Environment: real
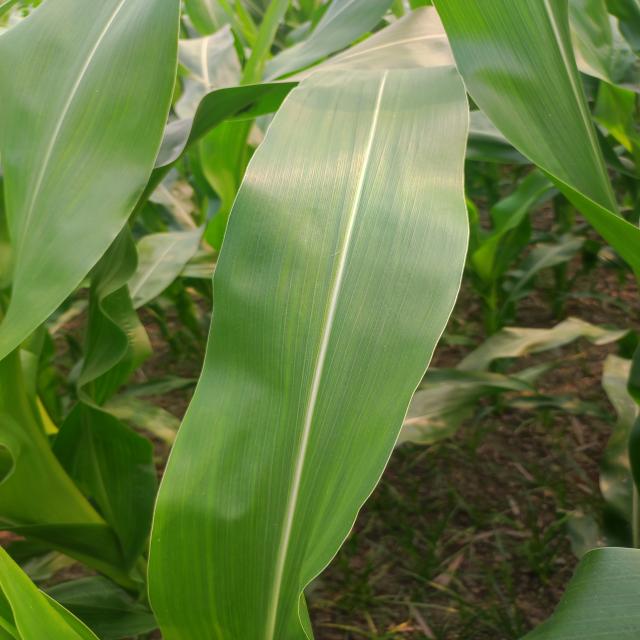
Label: healthy